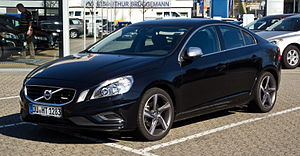
Volvo S60 / S60 (P24, 2010−)
Volvo S60 R-Design (2010−2013)
Volvo S60 er en stor mellemklassebil fra den svenske bilfabrikant Volvo Cars, som har været på markedet siden 2000.